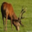
Label: deer